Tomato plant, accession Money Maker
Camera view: bottom (45 deg); turntable rotation: 150 degrees
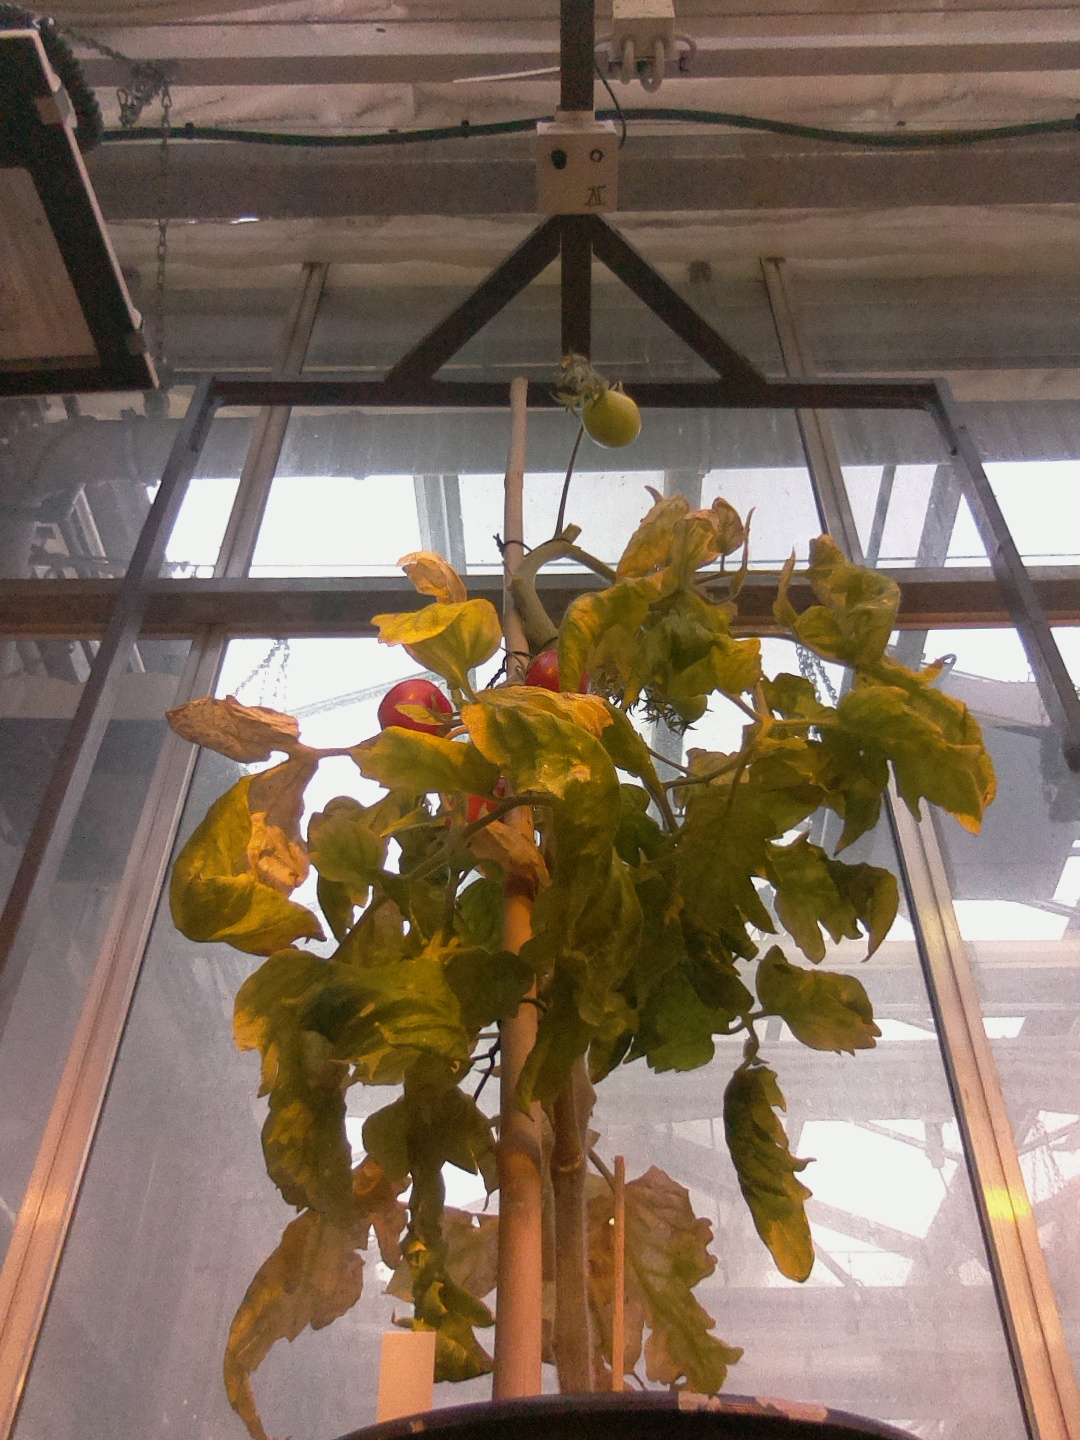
BBCH growth stage 83: 30%-40% of fruits show typical fully ripe color